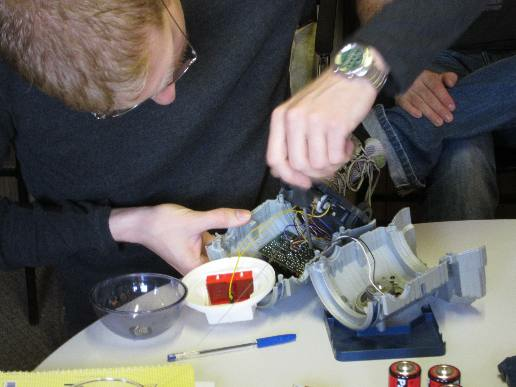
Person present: Yes